Richard Faull

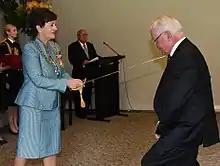
Faull's investiture as a Knight Companion of the New Zealand Order of Merit by the Governor-General, Dame Patsy Reddy, on 26 April 2017

In 2005, Faull was awarded the Health Research Council of New Zealand's Liley Medal and was appointed an Officer of the New Zealand Order of Merit, for services to medical research, in the 2005 Queen’s Birthday Honours. In 2007, he was awarded the Rutherford Medal by the Royal Society of New Zealand. In the 2017 New Year Honours, he was appointed a Knight Companion of the New Zealand Order of Merit for services to medical research.